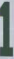
Number: 1